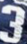
Number: 3